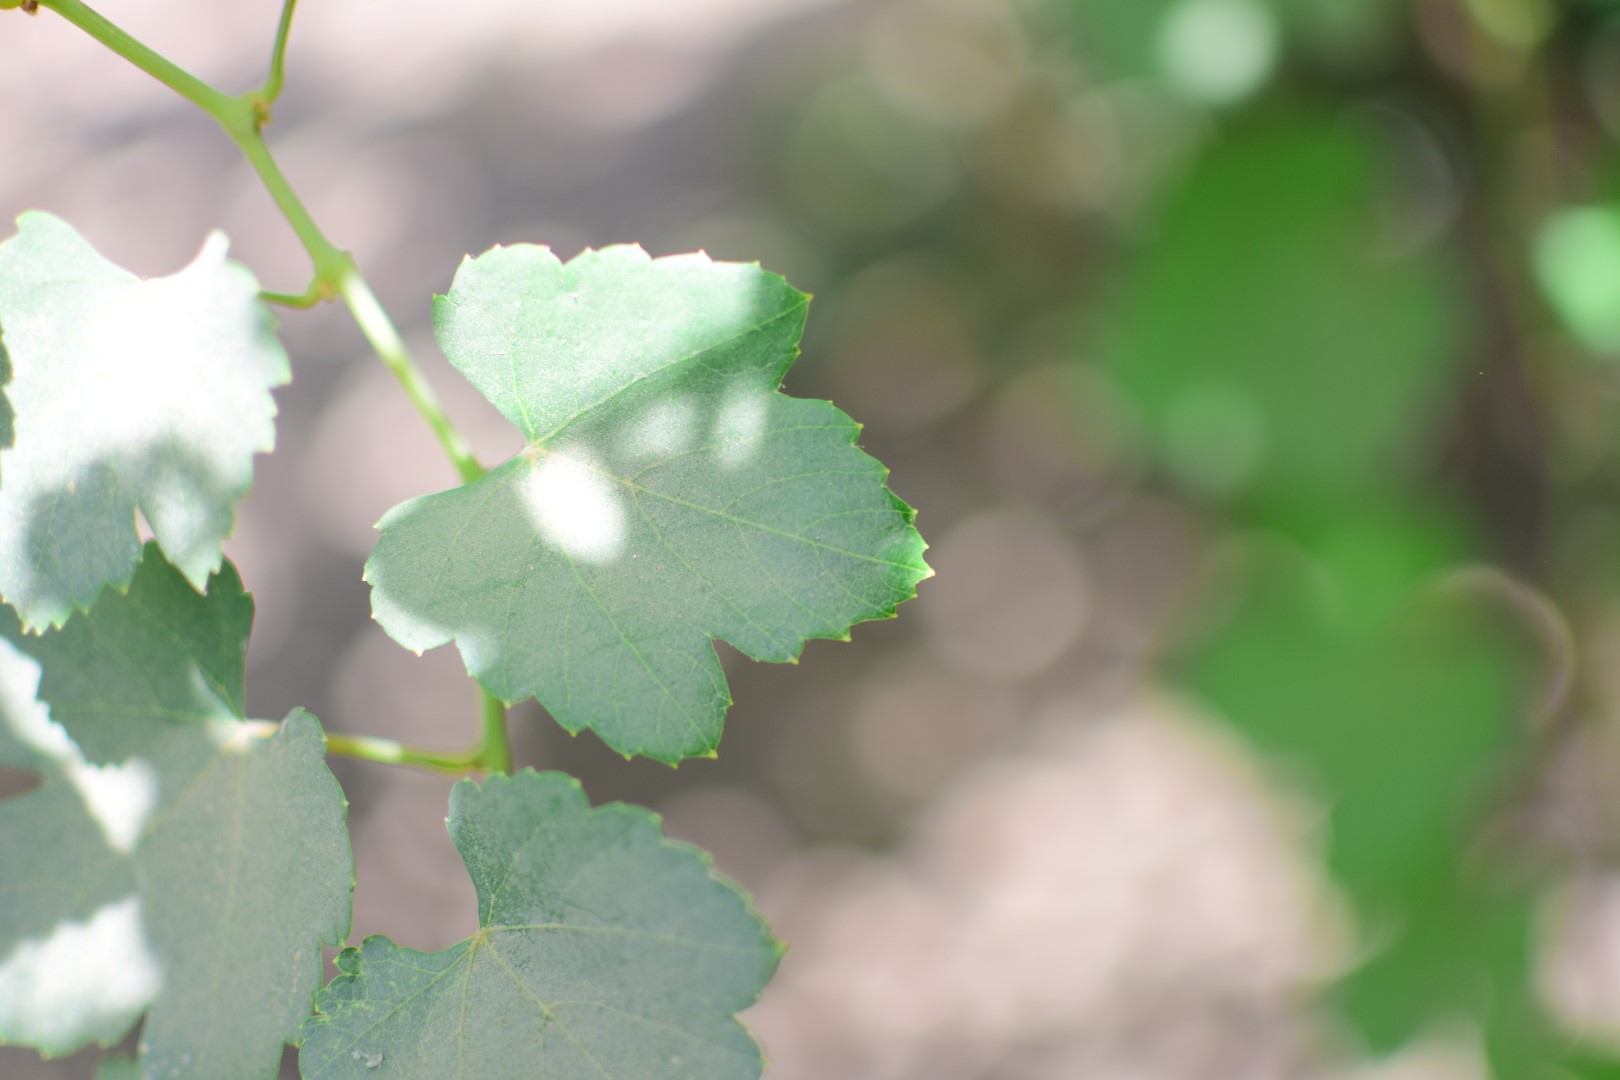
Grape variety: Shdah